Answer in natural language. Considering the relative positions, is black colour tv stand (marked A) to the left or right of Pillow (marked C)? Choose between the following options: right or left
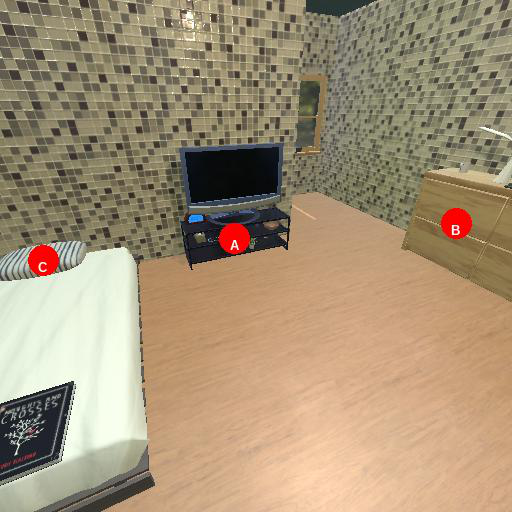
<answer>right</answer>